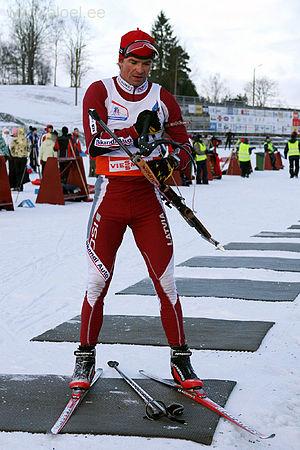
Ilmārs Bricis, né le 9 juillet 1970 à Riga, est un biathlète letton actif à partir de 1990. Il a participé à six éditions des Jeux olympiques d'hiver entre 1992 et 2010 et remporté entre autres deux médailles aux Championnats du monde en 2001 et 2005. Il est le premier biathlète de son pays à monter sur des podiums mondiaux.